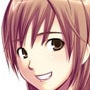
Portrait style: Anime Portrait